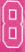
Number: 8